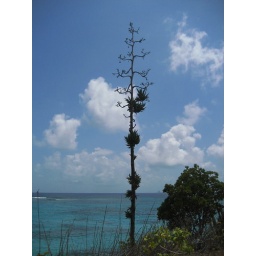
cat in the hat tree